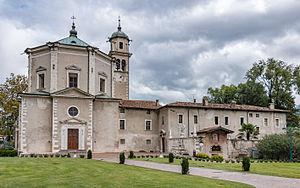
Riva del Garda est une commune italienne d'environ 17 500 habitants située dans la province autonome de Trente dans la région du Trentin-Haut-Adige dans le nord-est de l'Italie. Elle se trouve au bord du lac de Garde.